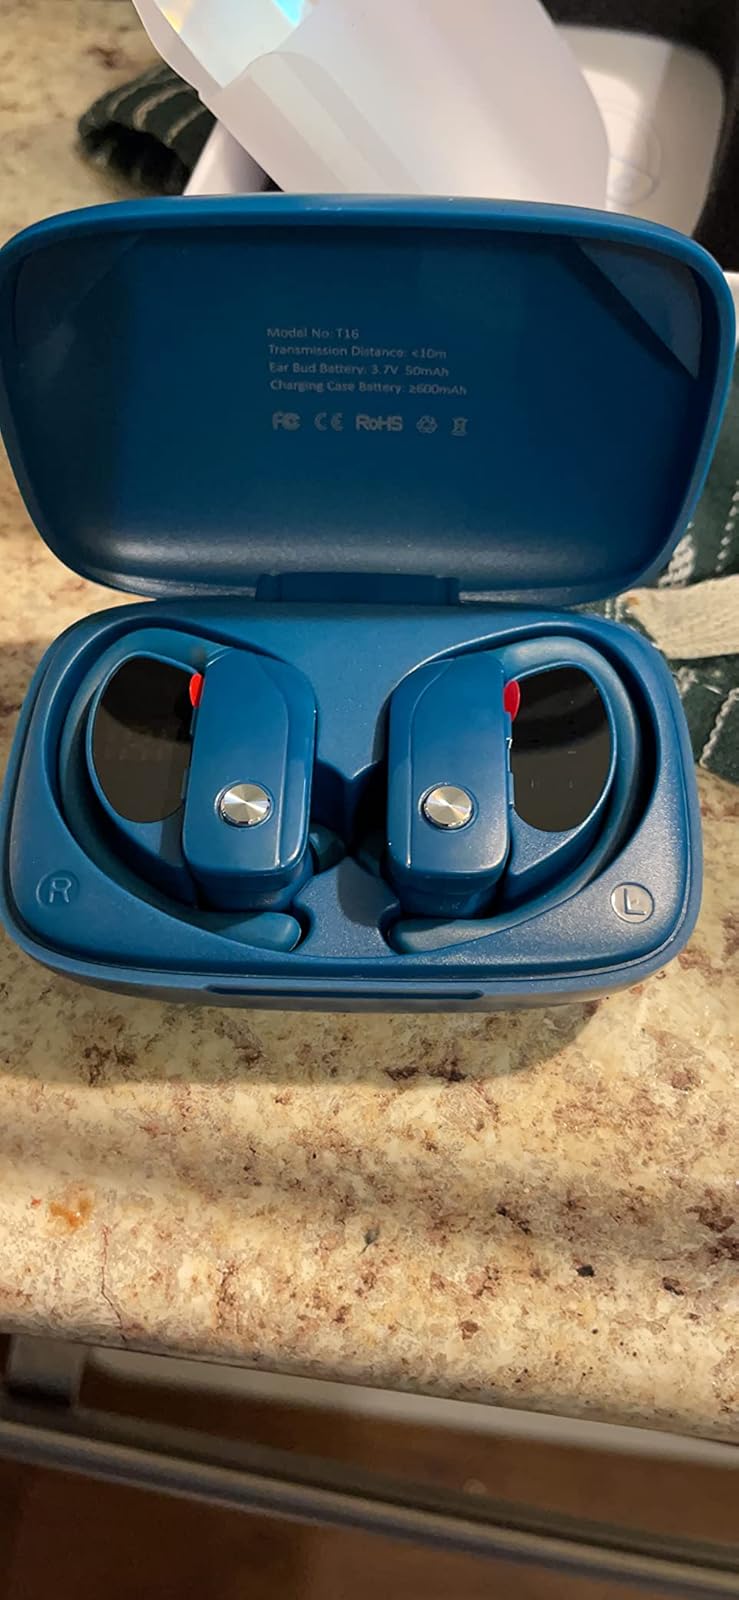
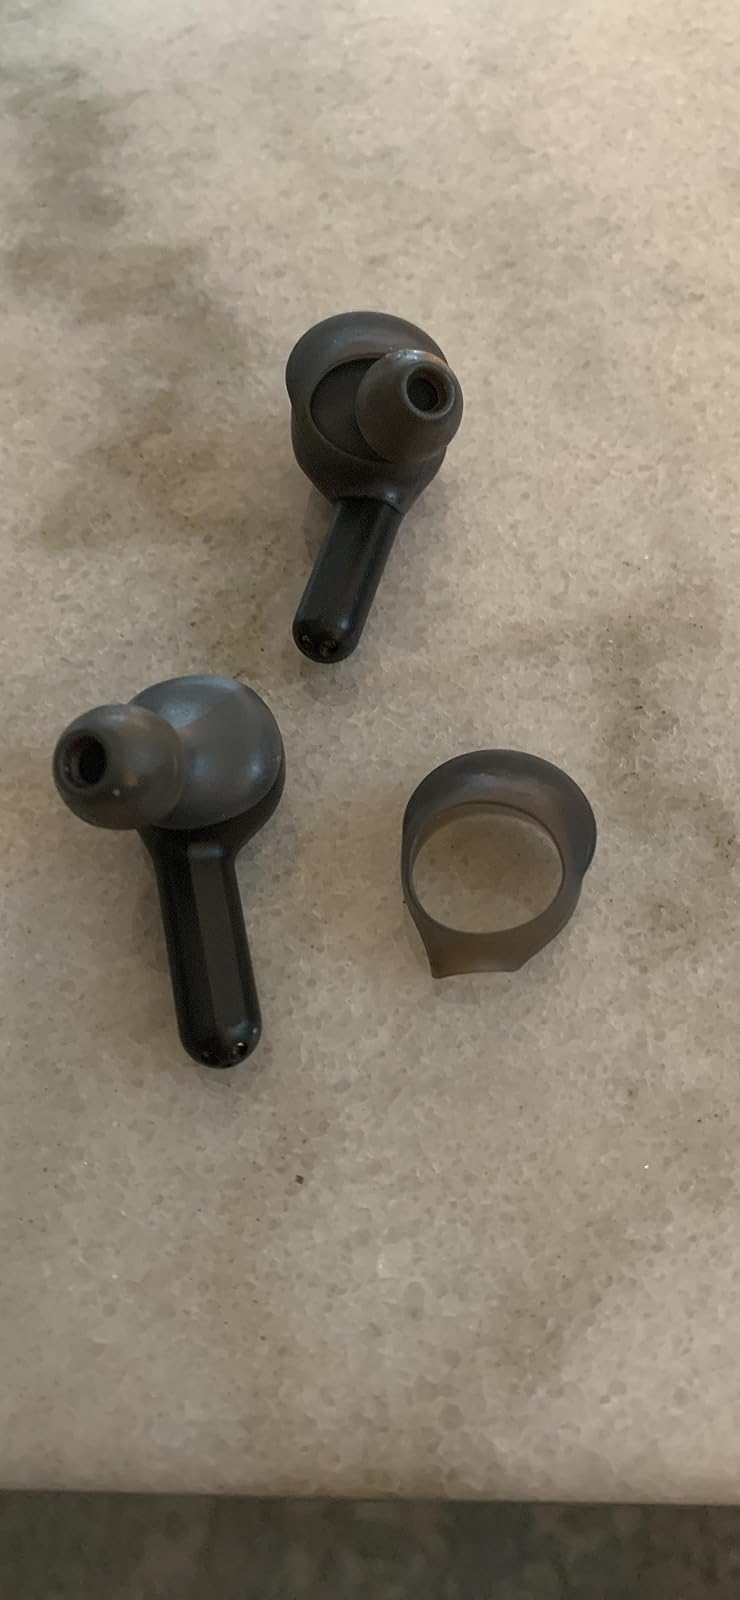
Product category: earbuds
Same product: no